Central American migrant caravans

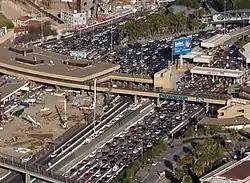
The normally busy San Ysidro Border Crossing was closed on November 25, 2018, after migrants rushed Mexican border guards.

A week before the 2018 midterm elections, the US Government sent 5,200 active-duty soldiers to the US-Mexico border to "harden" it further. 2,100 National Guard troops were already present.